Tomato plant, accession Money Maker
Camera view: tilt-top (135 deg); turntable rotation: 90 degrees
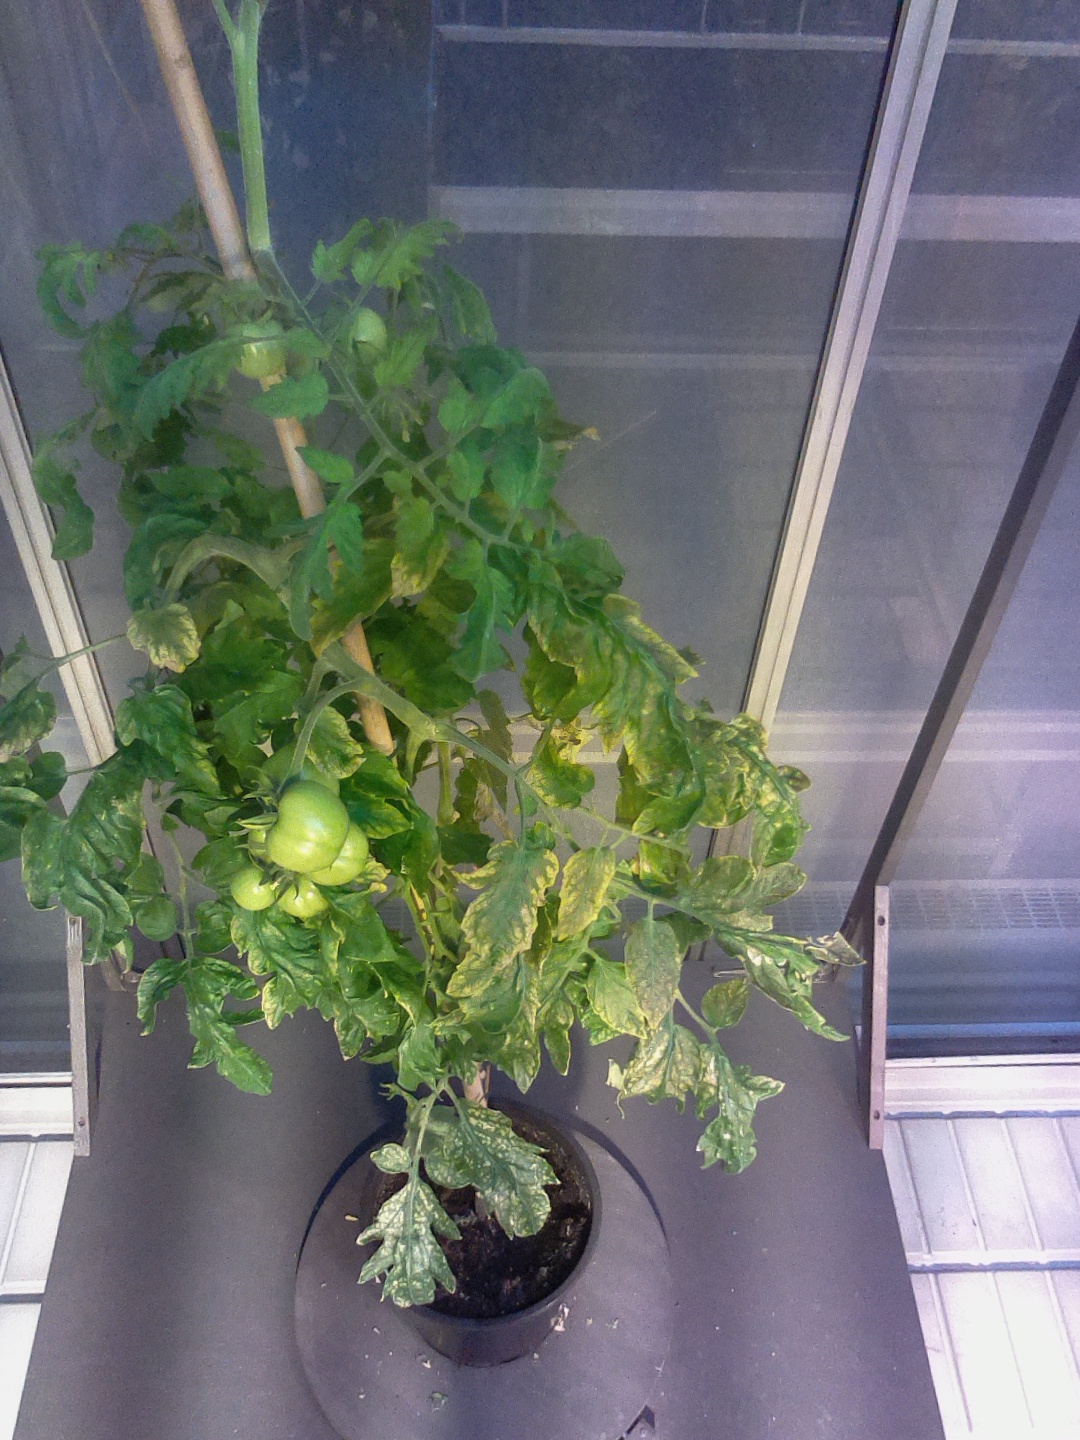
BBCH growth stage 79: 90% -100% of final fruit size